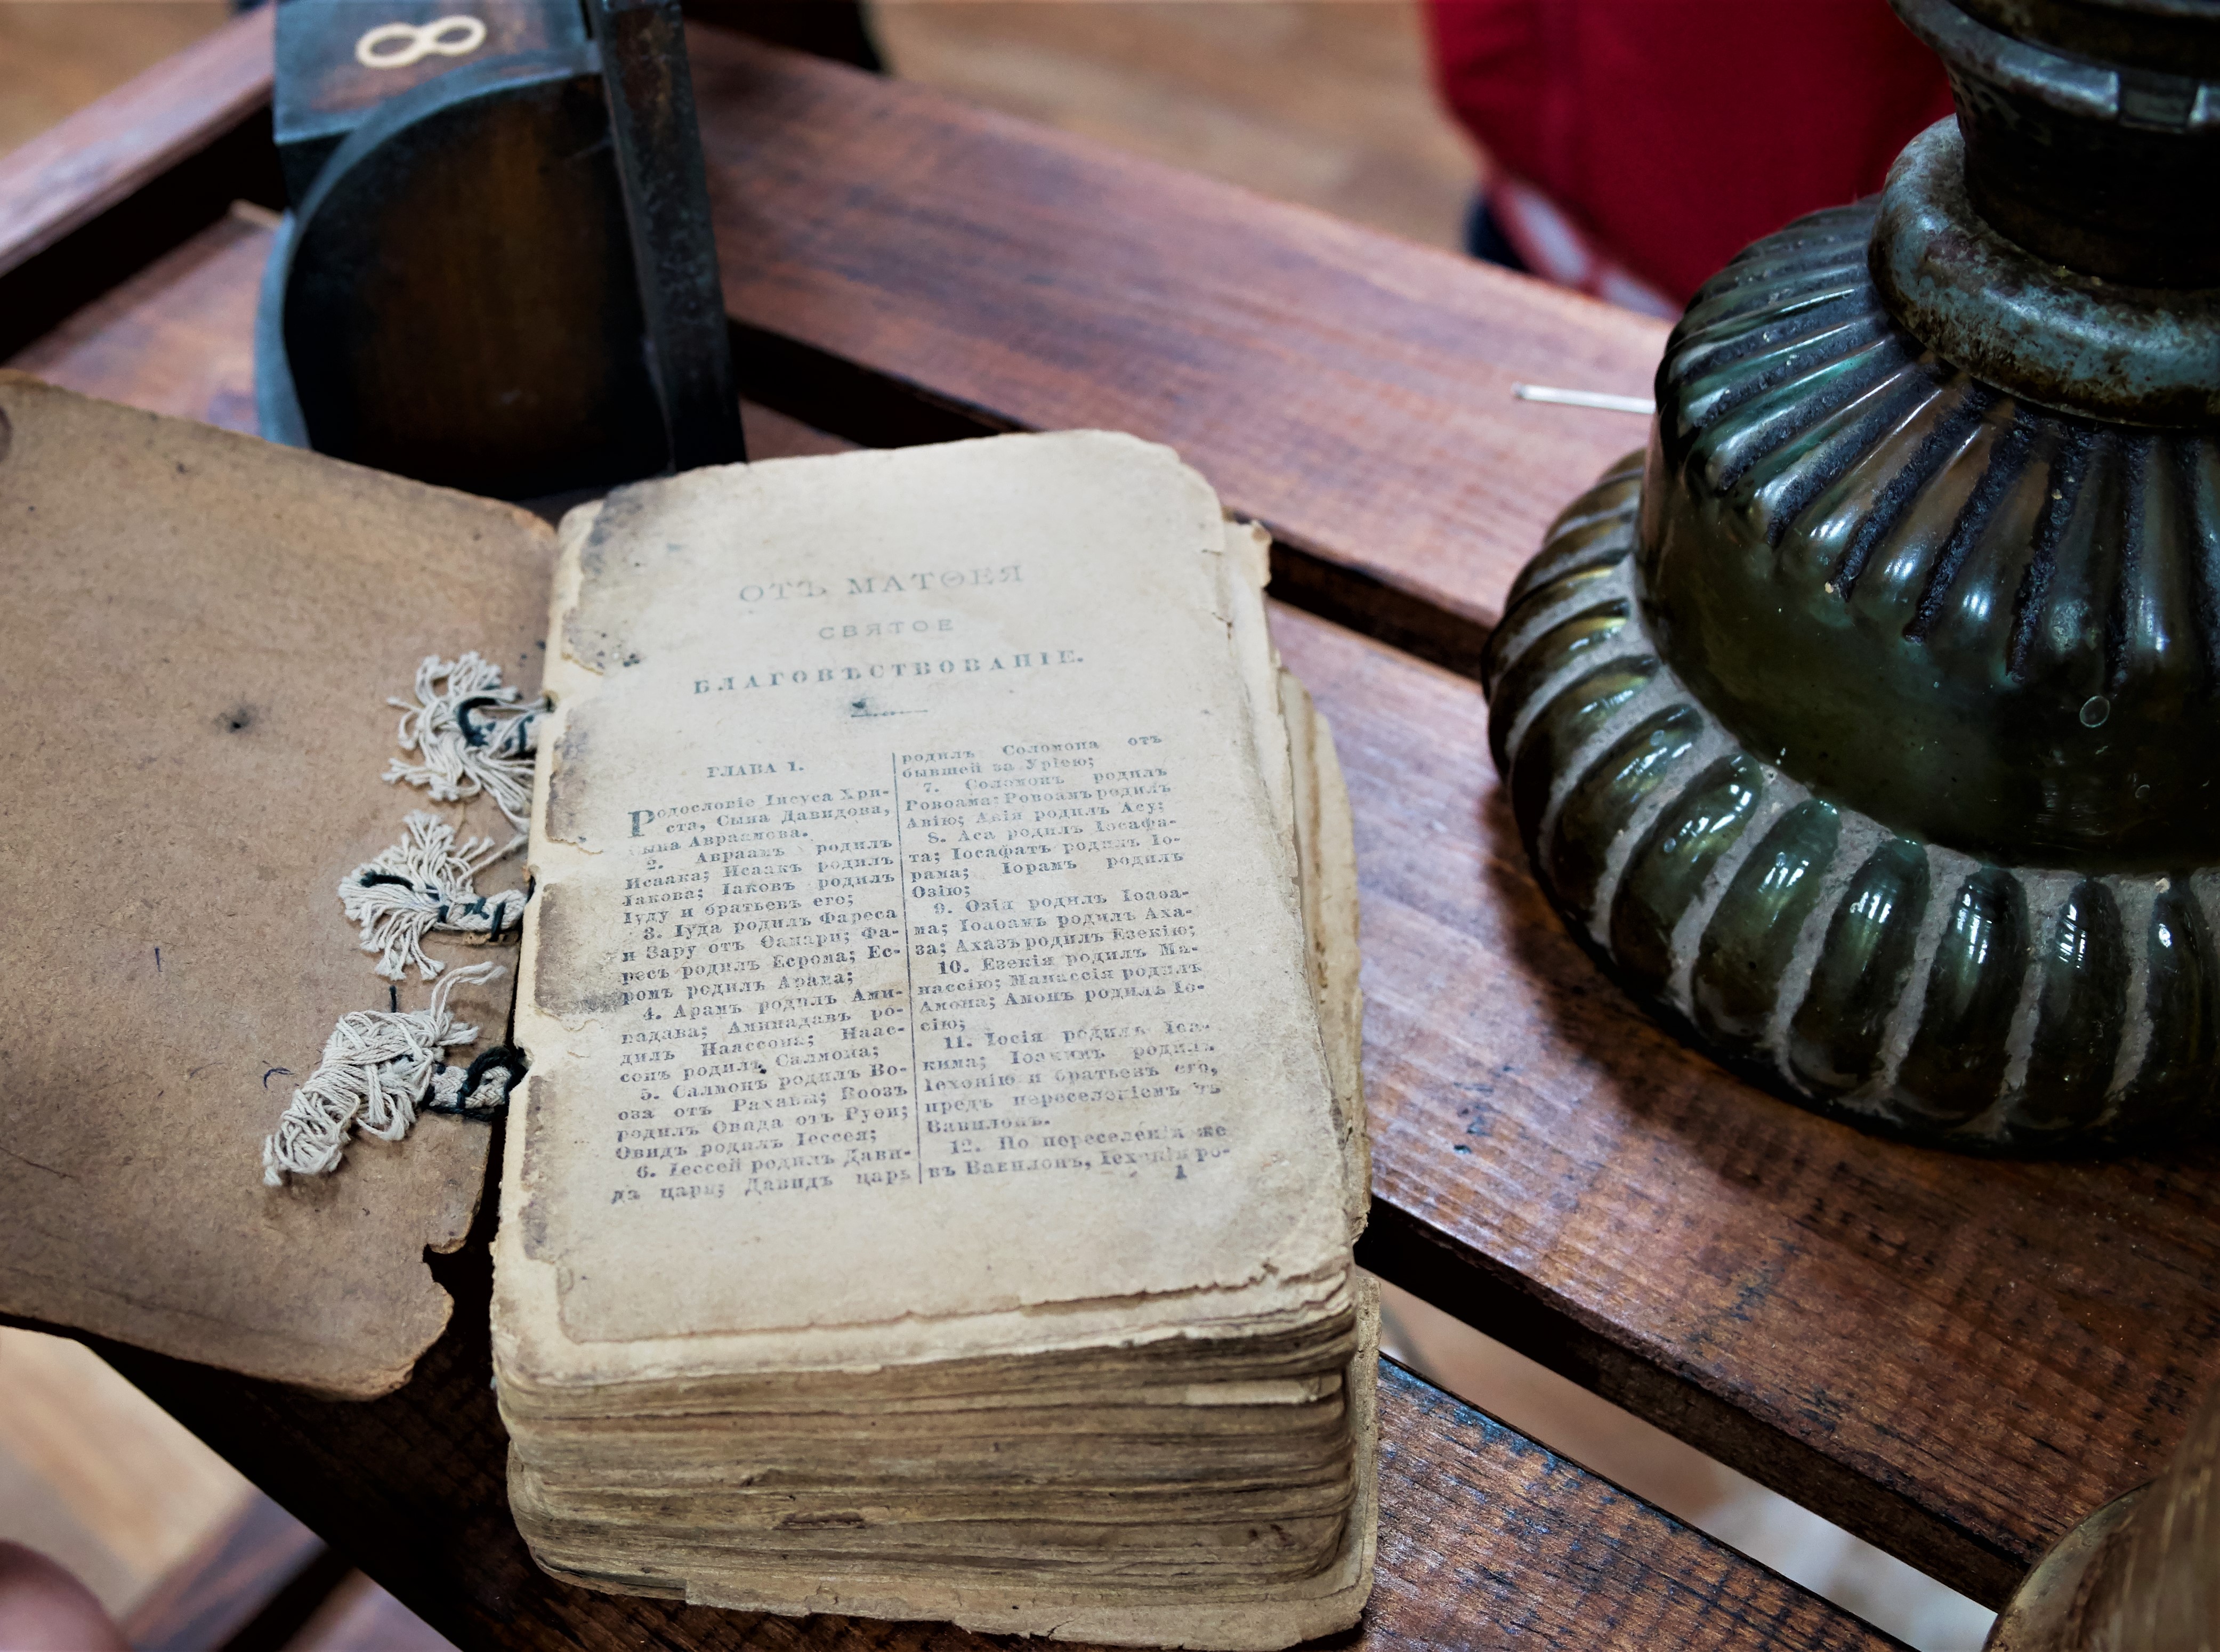
victory